Lauro (footballer, born 1973)

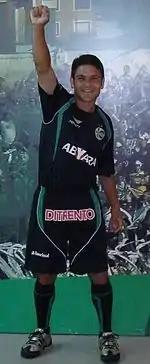
Lauro Antonio Ferreira da Silva

Lauro Antonio Ferreira da Silva, (born June 20, 1973 in Alegrete, Rio Grande do Sul), known as just Lauro, is a Brazilian footballer who plays as a Midfielder for Esportivo de Bento Gonçalves.